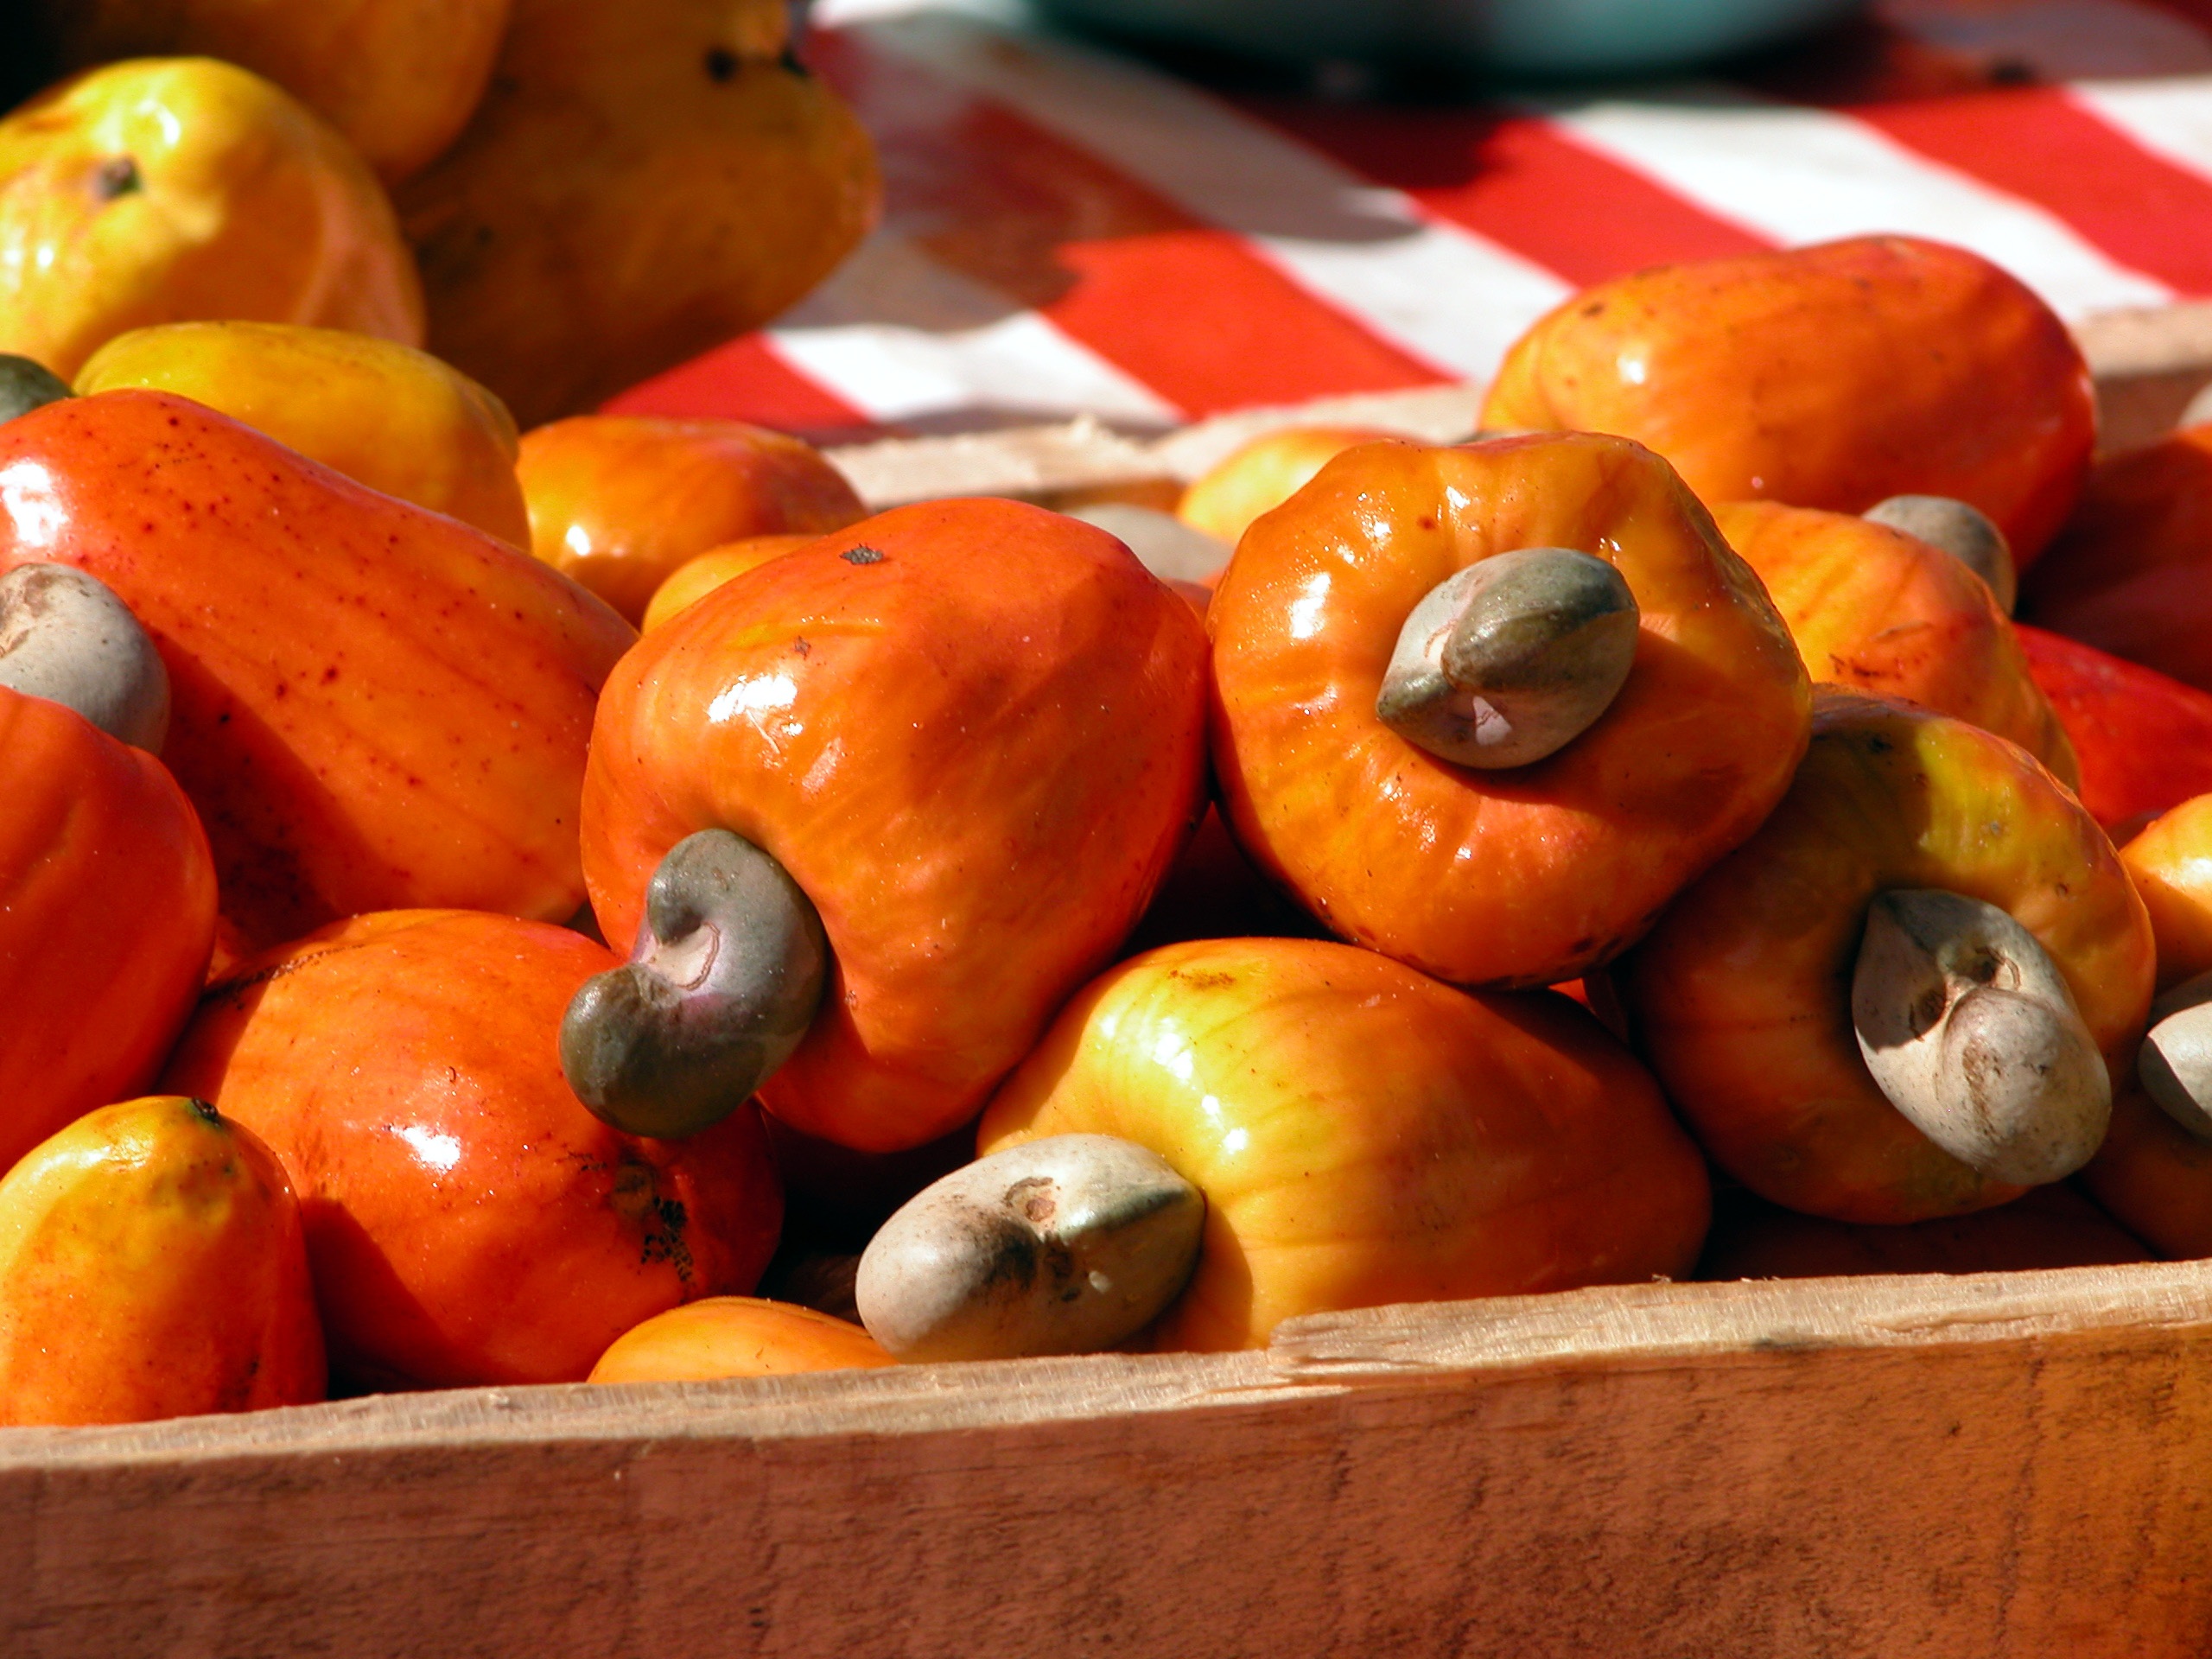
plant, fruit, food, produce, vegetable, calabaza, brazil, persimmon, diospyros, flowering plant, winter squash, land plant, ebony trees and persimmons, cashew nuts